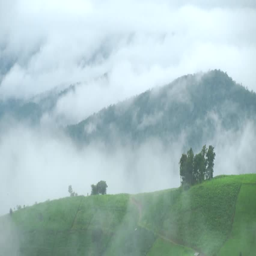
morning fog in the green mountain